Arvo Riihimäki

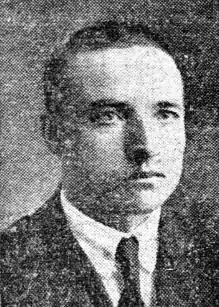
Arvo Vihtori Riihimäki, Member of the Parliament of Finland Arvo Riihimäki (1891-1972)

Arvo Vihtori Riihimäki (29 May 1891, Lavia - 13 December 1972) was a Finnish smallholder and politician. He was a member of the Parliament of Finland, representing the Socialist Electoral Organisation of Workers and Smallholders (STPV) from 1927 to 1930 and the Finnish People's Democratic League (SKDL) from 1945 to 1954. He was in prison for political reasons from 1930 to 1932.